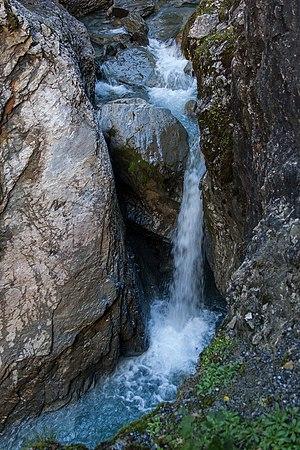
La Reichenbachtal est une vallée de montagne située dans la commune de Schattenhalb, dans l’Oberland bernois, au-dessus de Meiringen à environ 1 350 m d’altitude.